One Night Surprise

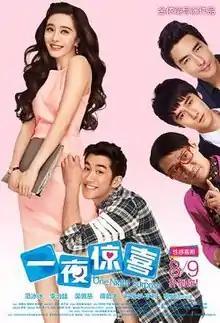

One Night Surprise is a 2013 romantic-comedy film directed and written by Eva Jin and starring Fan Bingbing, Aarif Rahman, Pace Wu, Jiang Jinfu and Daniel Henney.